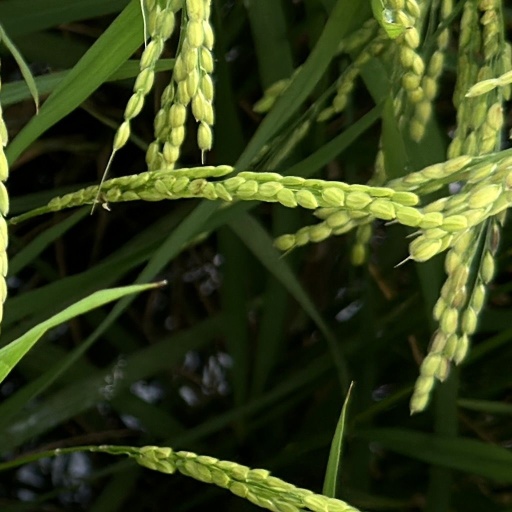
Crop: rice